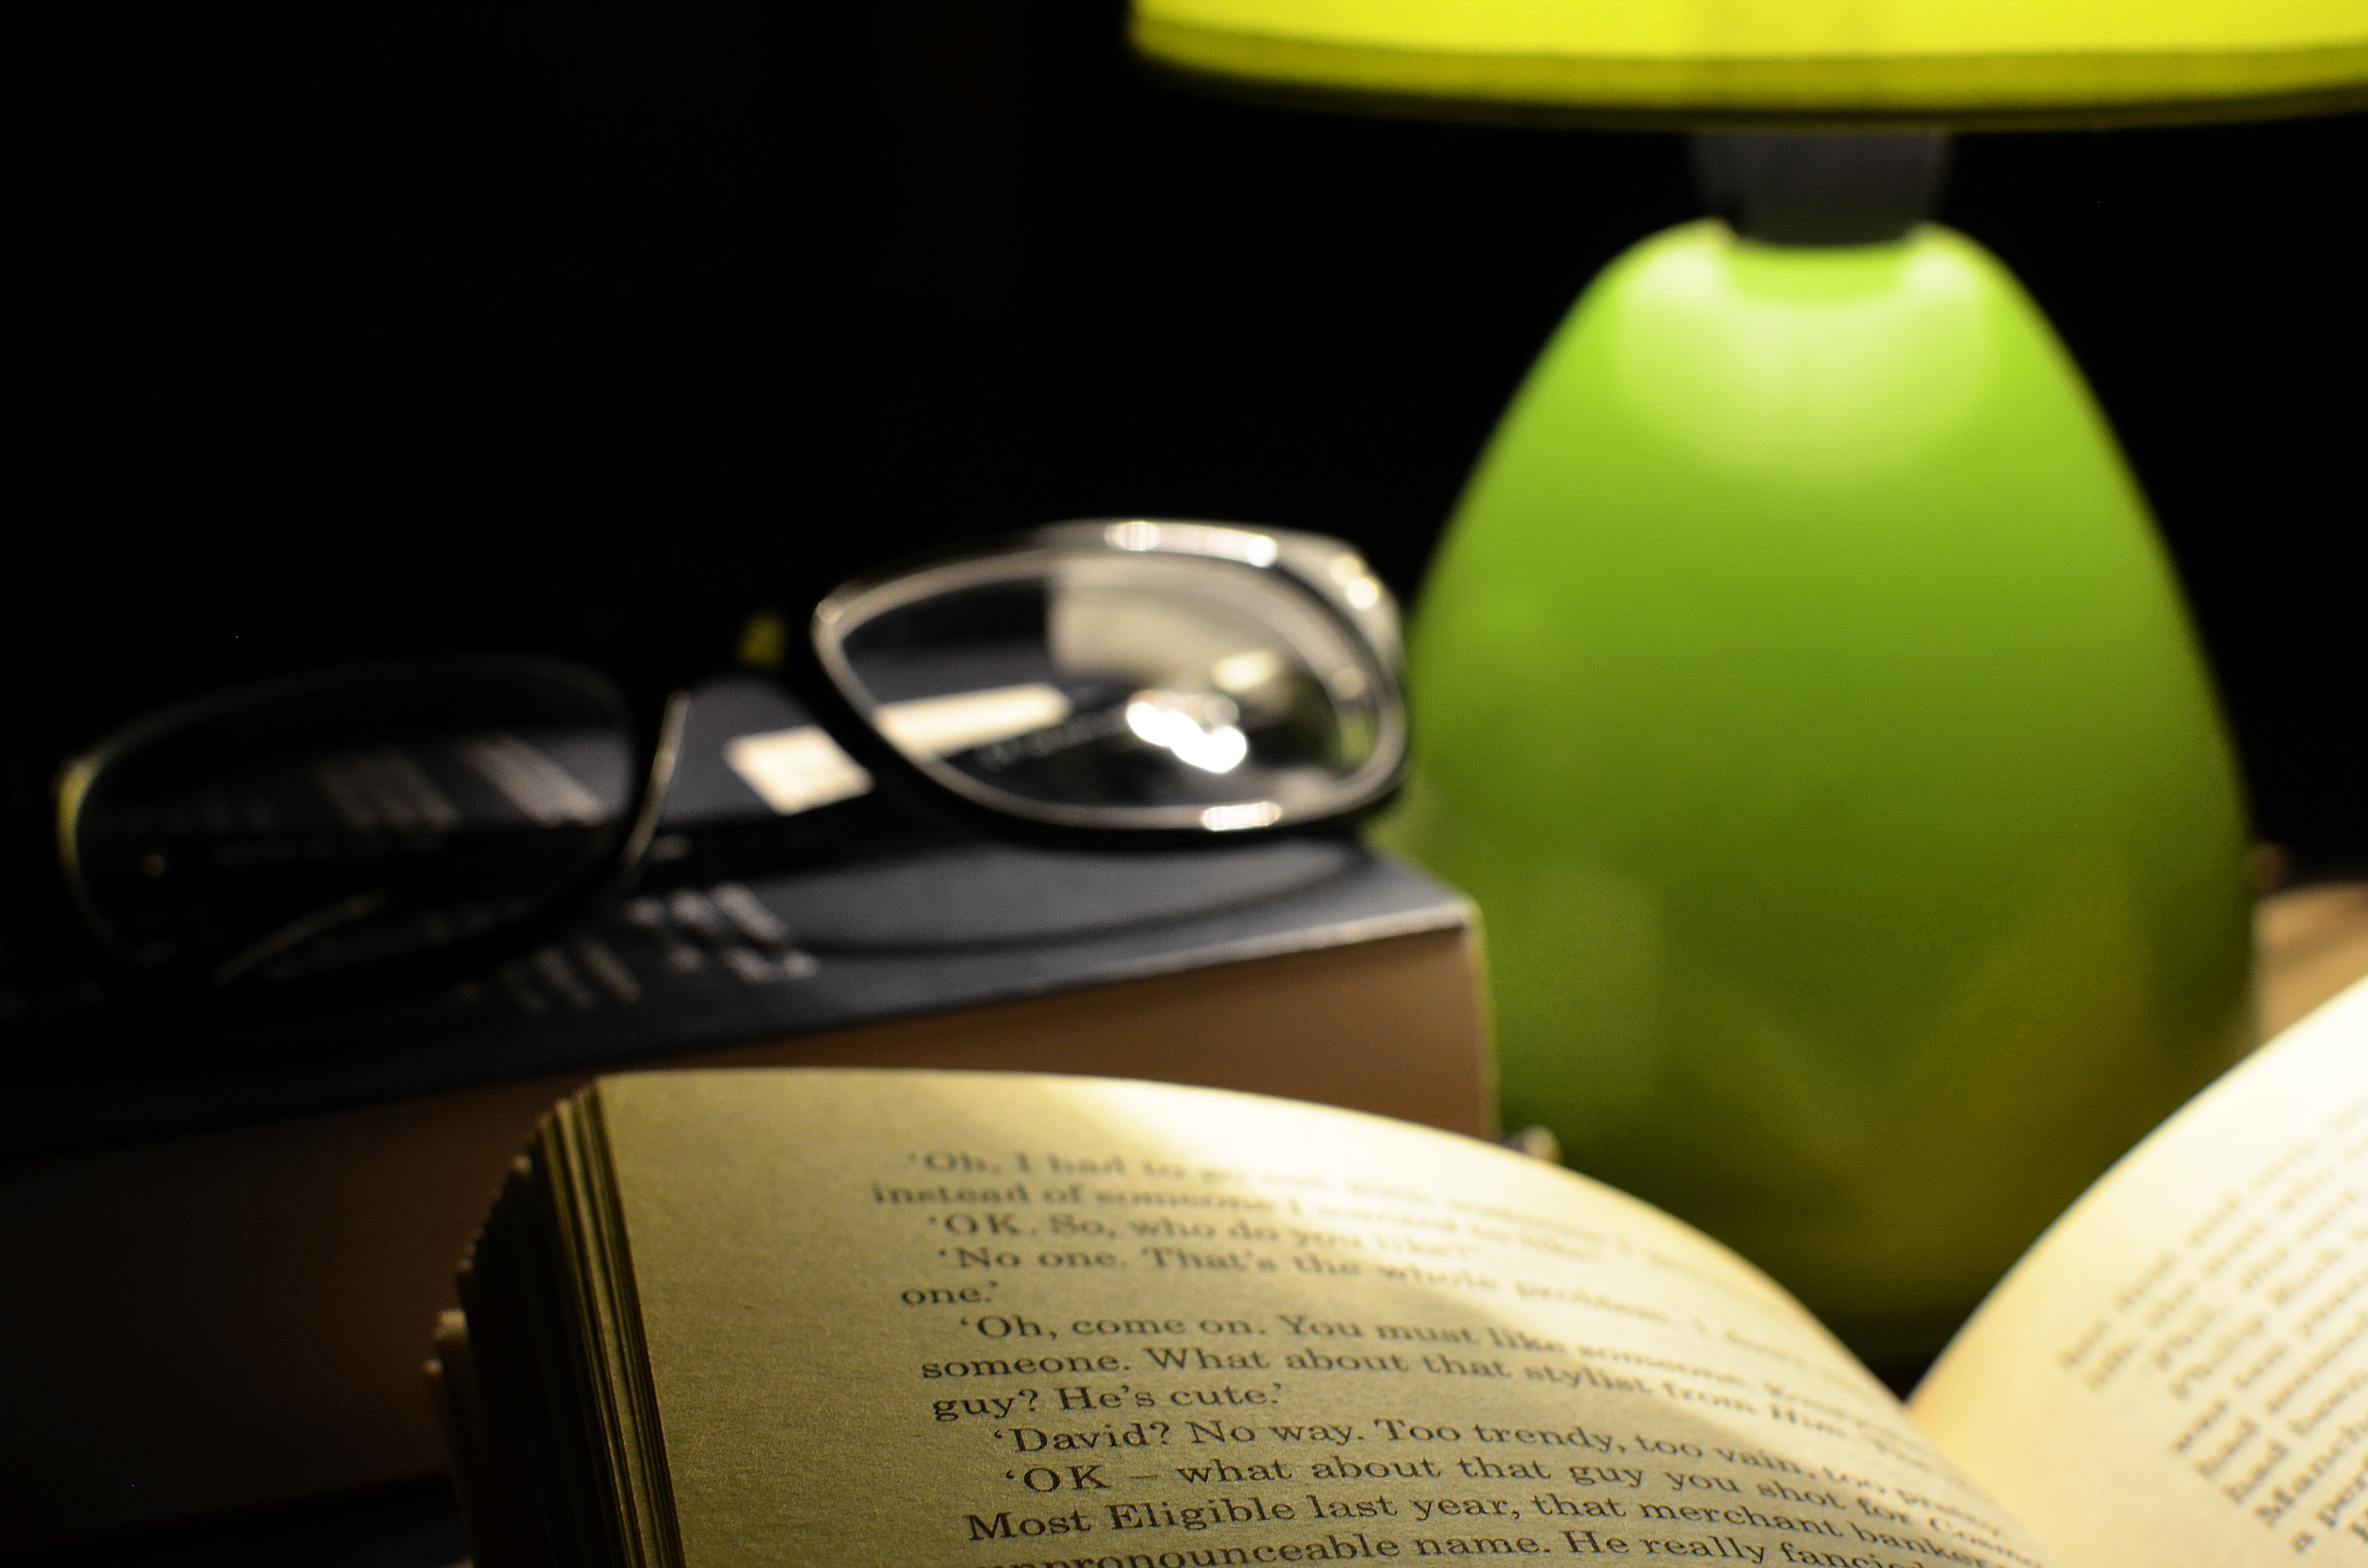
book, light, reading, dark, green, color, lamp, yellow, candle, lighting, close up, text, bed, glasses, eyewear, shape, macro photography